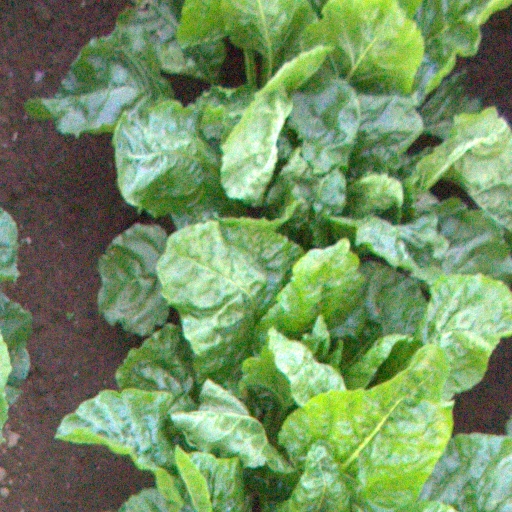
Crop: sugar beet